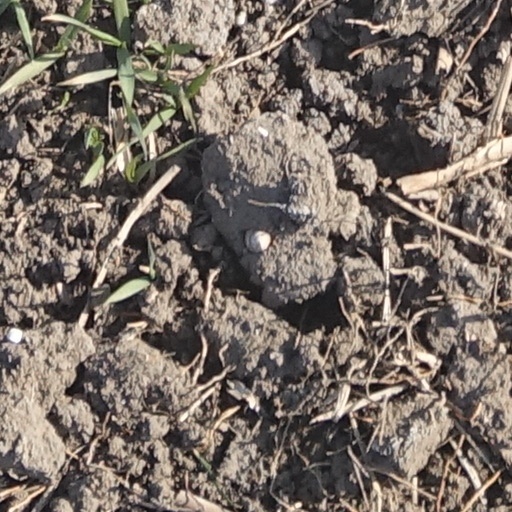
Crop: wheat